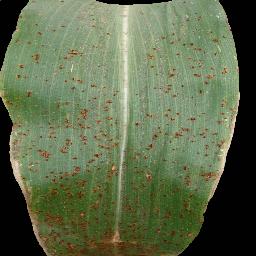
Label: Corn___Common_rust